Flow process chart

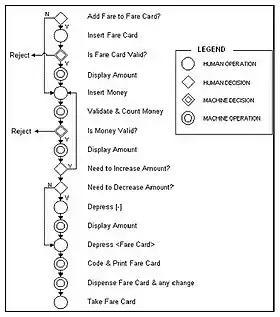
Subway Fare Card Machine Flow Process Chart (which doesn't use the ASME standard set of symbols).

The flow process chart is a graphical and symbolic representation of the activities performed on the work piece during the operation in industrial engineering.